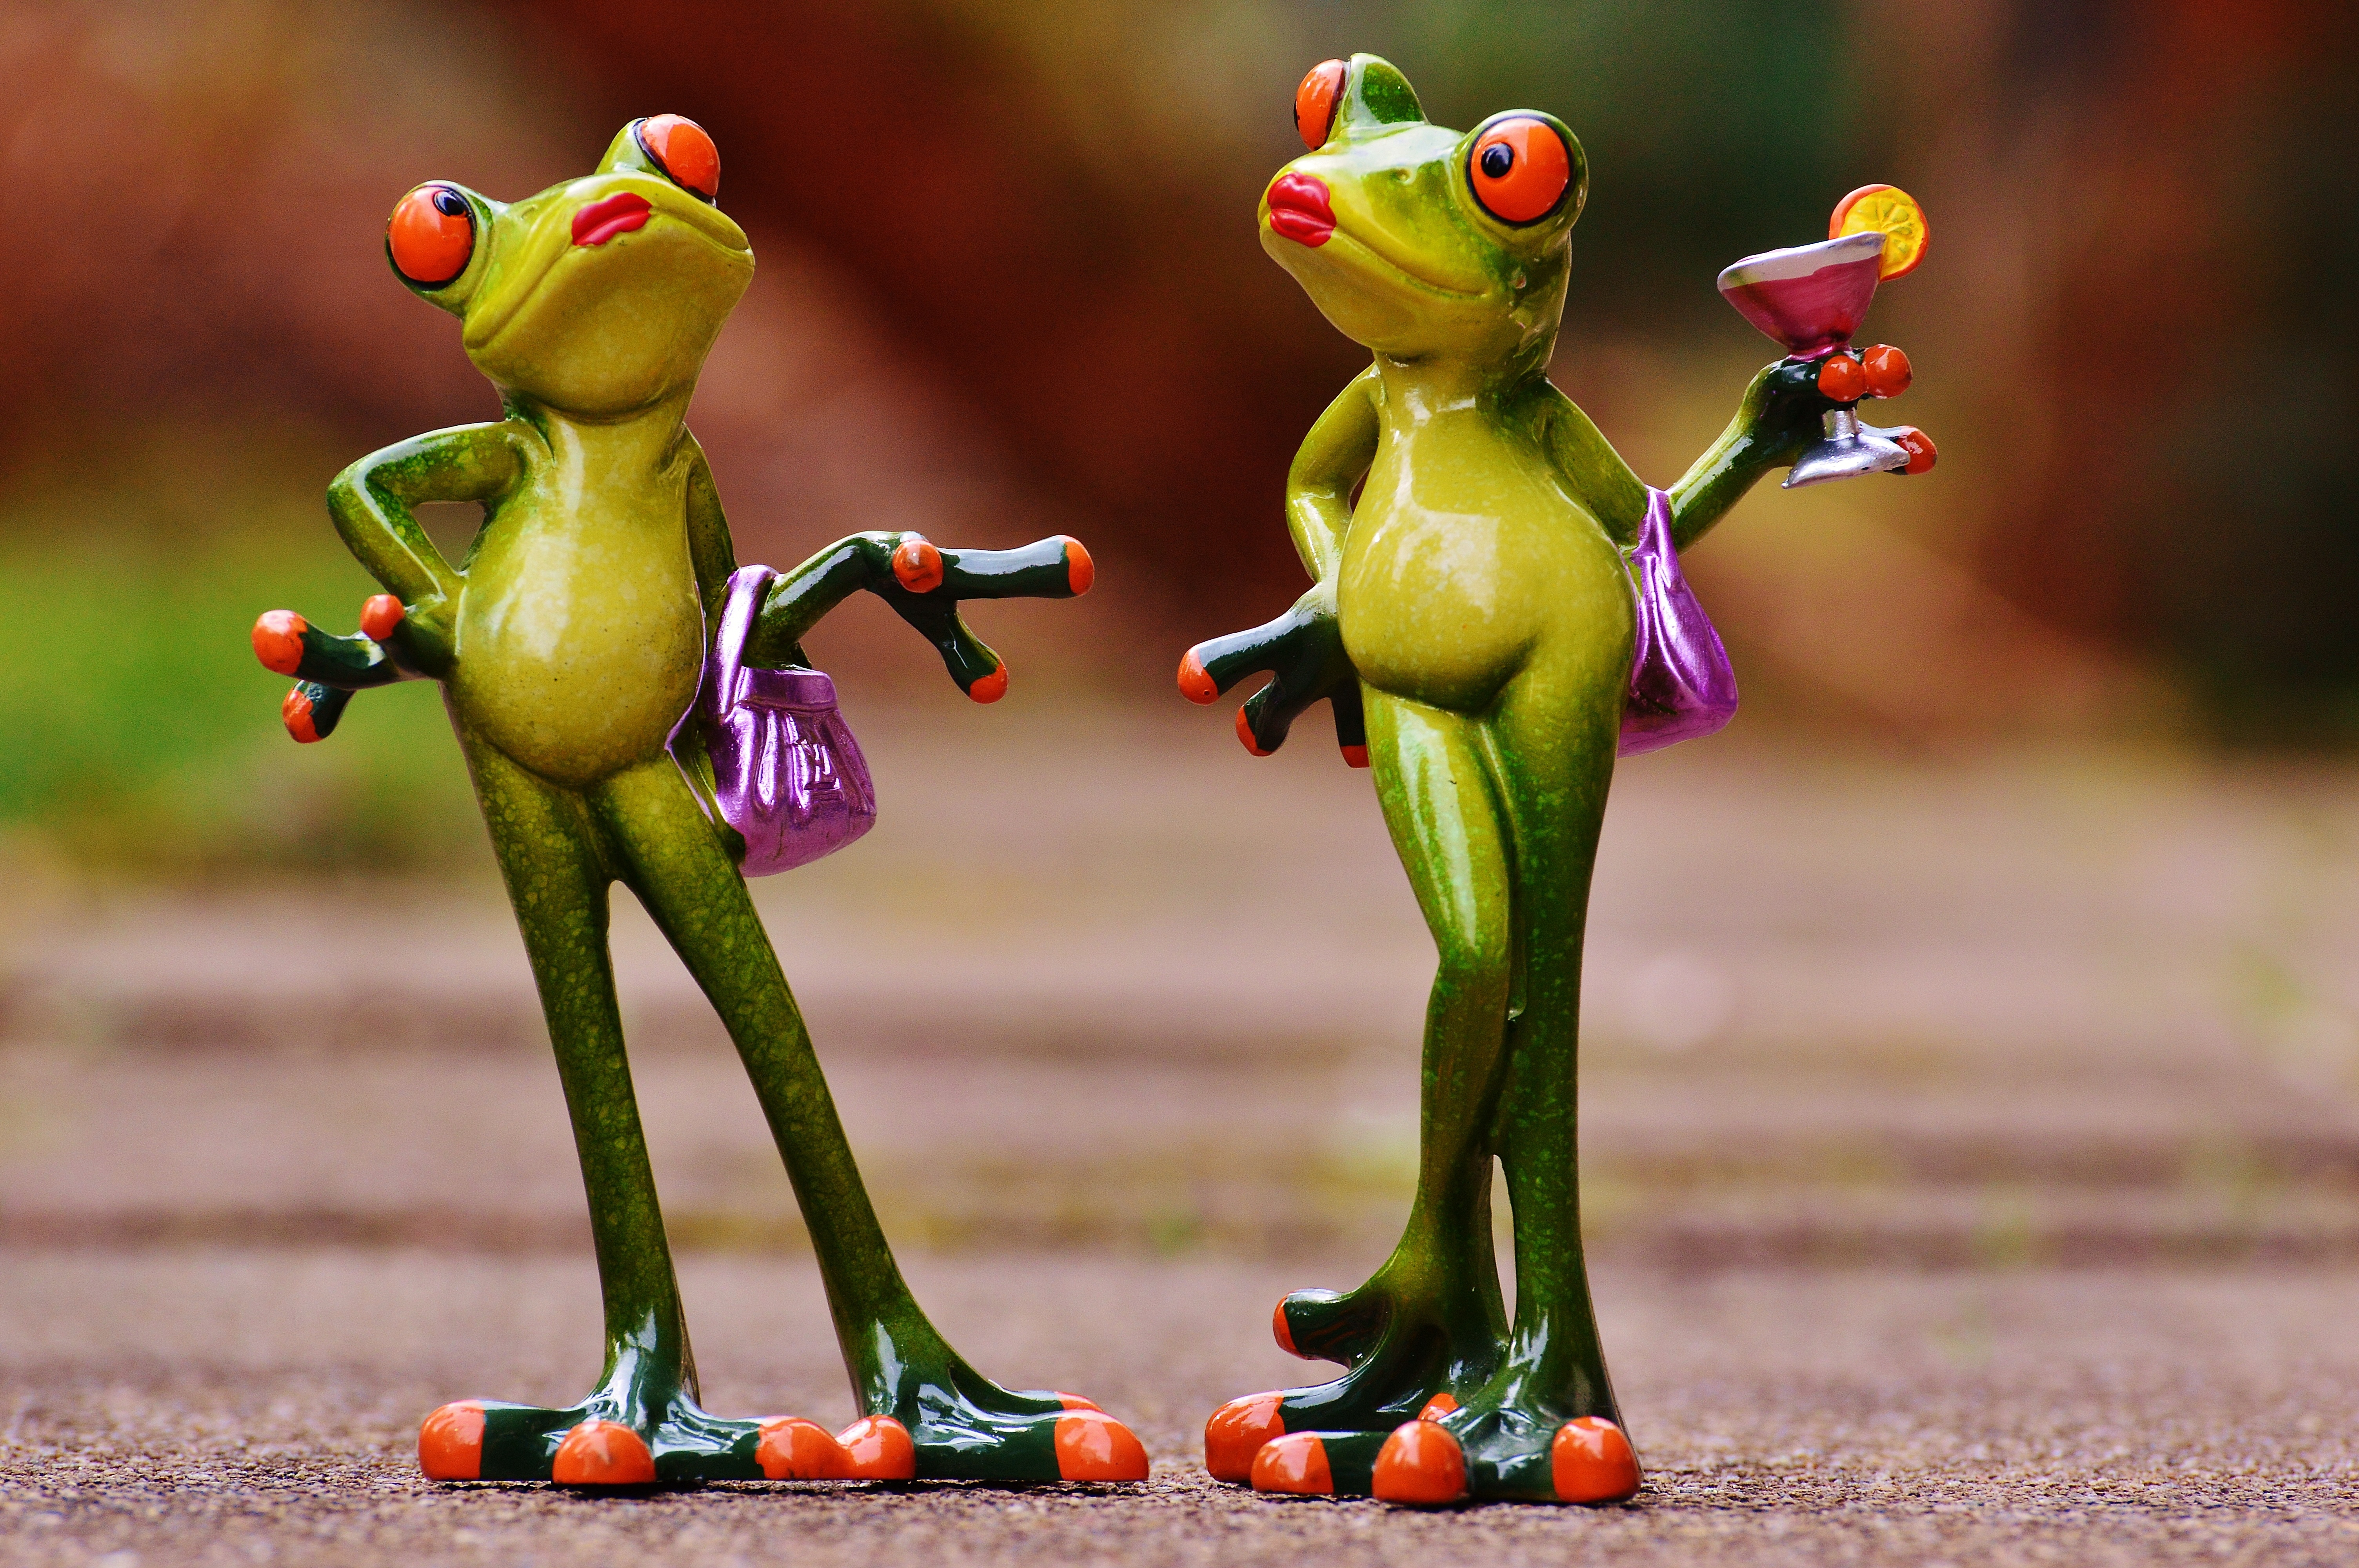
cute, green, frog, amphibian, lady, toy, cocktail, posing, fun, party, figurine, chat, funny, are, sexy, chick, entertainment, frogs, macro photography, arrogant